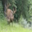
Label: deer